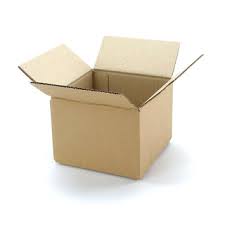
Label: cardboard